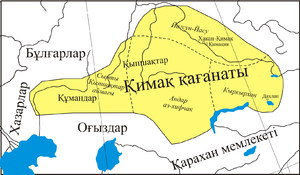
Le Khanat Kimek, est un khaganat turc de 743 à 1050, puis un khanat turc, jusqu'en 1220, lors de sa conquête par les Mongols. Il fut initialement créé entre deux cours d'eau, l'Ob